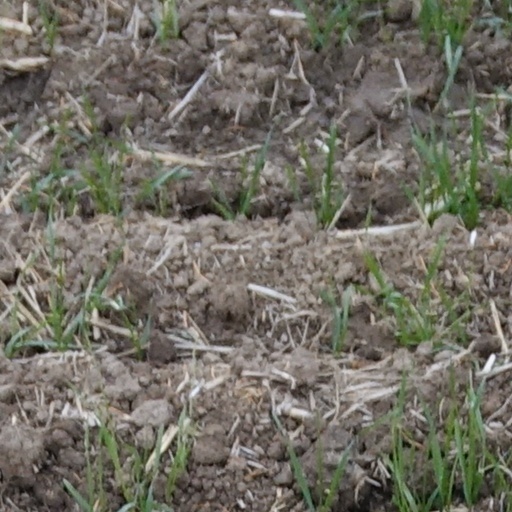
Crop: wheat